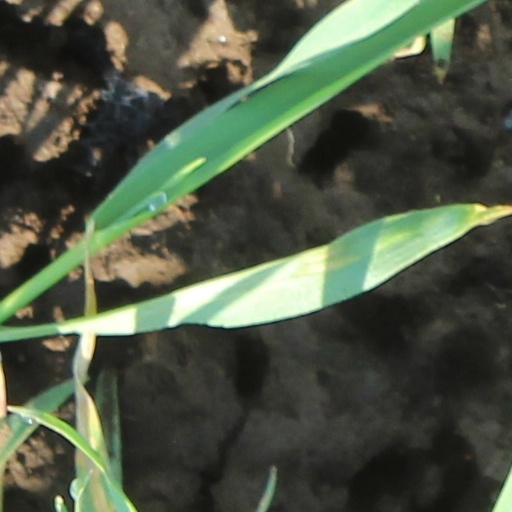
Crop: wheat